Supplemental air carrier

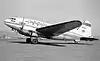
Scott Aero Services in Long Beach became U.S. Aircoach in February 1950 and a year later had five DC-4s and the CAB cited it for scheduled Hawaii flights. By 1953 it had only a DC-3 and a C-46. It did not fly 2Q1954 to 3Q1955 and again for almost a year ending Sep 1958. The CAB ended the carrier for financial weakness and lack of compliance disposition in 1959

The CAB had trouble with irregularity: defining something in terms of a negative resulted in an "elusive and shifting concept." The CAB tried several times to nail it down. Even if individual carriers remained irregular (whatever that was), it was noted that a ticket agent representing many irregular carriers might cobble together effectively scheduled service on big routes. If the agent was independent, it was unclear the CAB could prevent this.